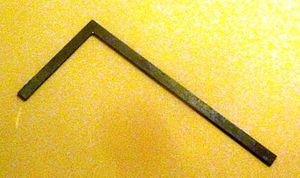
Le chi est une unité de mesure, et est à la fois utilisé pour mesurer une distance, pouvant alors être traduit par « pied », et une unité de mesure d'angle utilisée en astronomie chinoise.